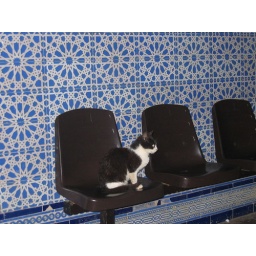
such a cute little stray cat in a train station in morocco